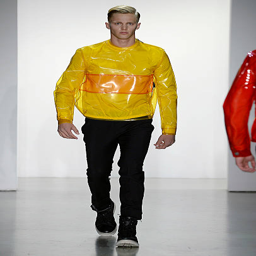
a model walks the runway at the summer fashion show during milan menswear fashion week .